Snowdonia

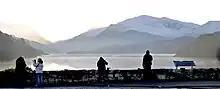
Sunrise over Snowdonia

There are only three towns within the park boundary, though there are several more immediately beyond it. is the most populous followed by Bala on the eastern boundary and then Harlech overlooking Tremadog Bay. More populous than these is the town of Blaenau Ffestiniog, which is within an exclave, that is to say it is surrounded by the national park but excluded from it, whilst the towns of Tywyn and Barmouth on the Cardigan Bay coast are within coastal exclaves. in the east, Machynlleth in the south and Porthmadog and Penrhyndeudraeth in the west are immediately beyond the boundary but still identified with the park; indeed the last of these hosts the headquarters of the Snowdonia National Park Authority. Similarly the local economies of the towns of Conwy, Bethesda, and Llanberis in the north are inseparably linked to the national park as they provide multiple visitor services. The lower terminus of the Snowdon Mountain Railway is at Llanberis. Though adjacent to it, and are less obviously linked to the park.